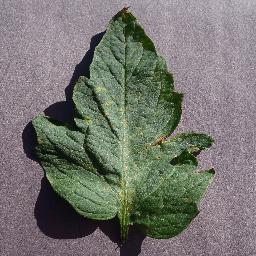
Label: Tomato___Target_Spot